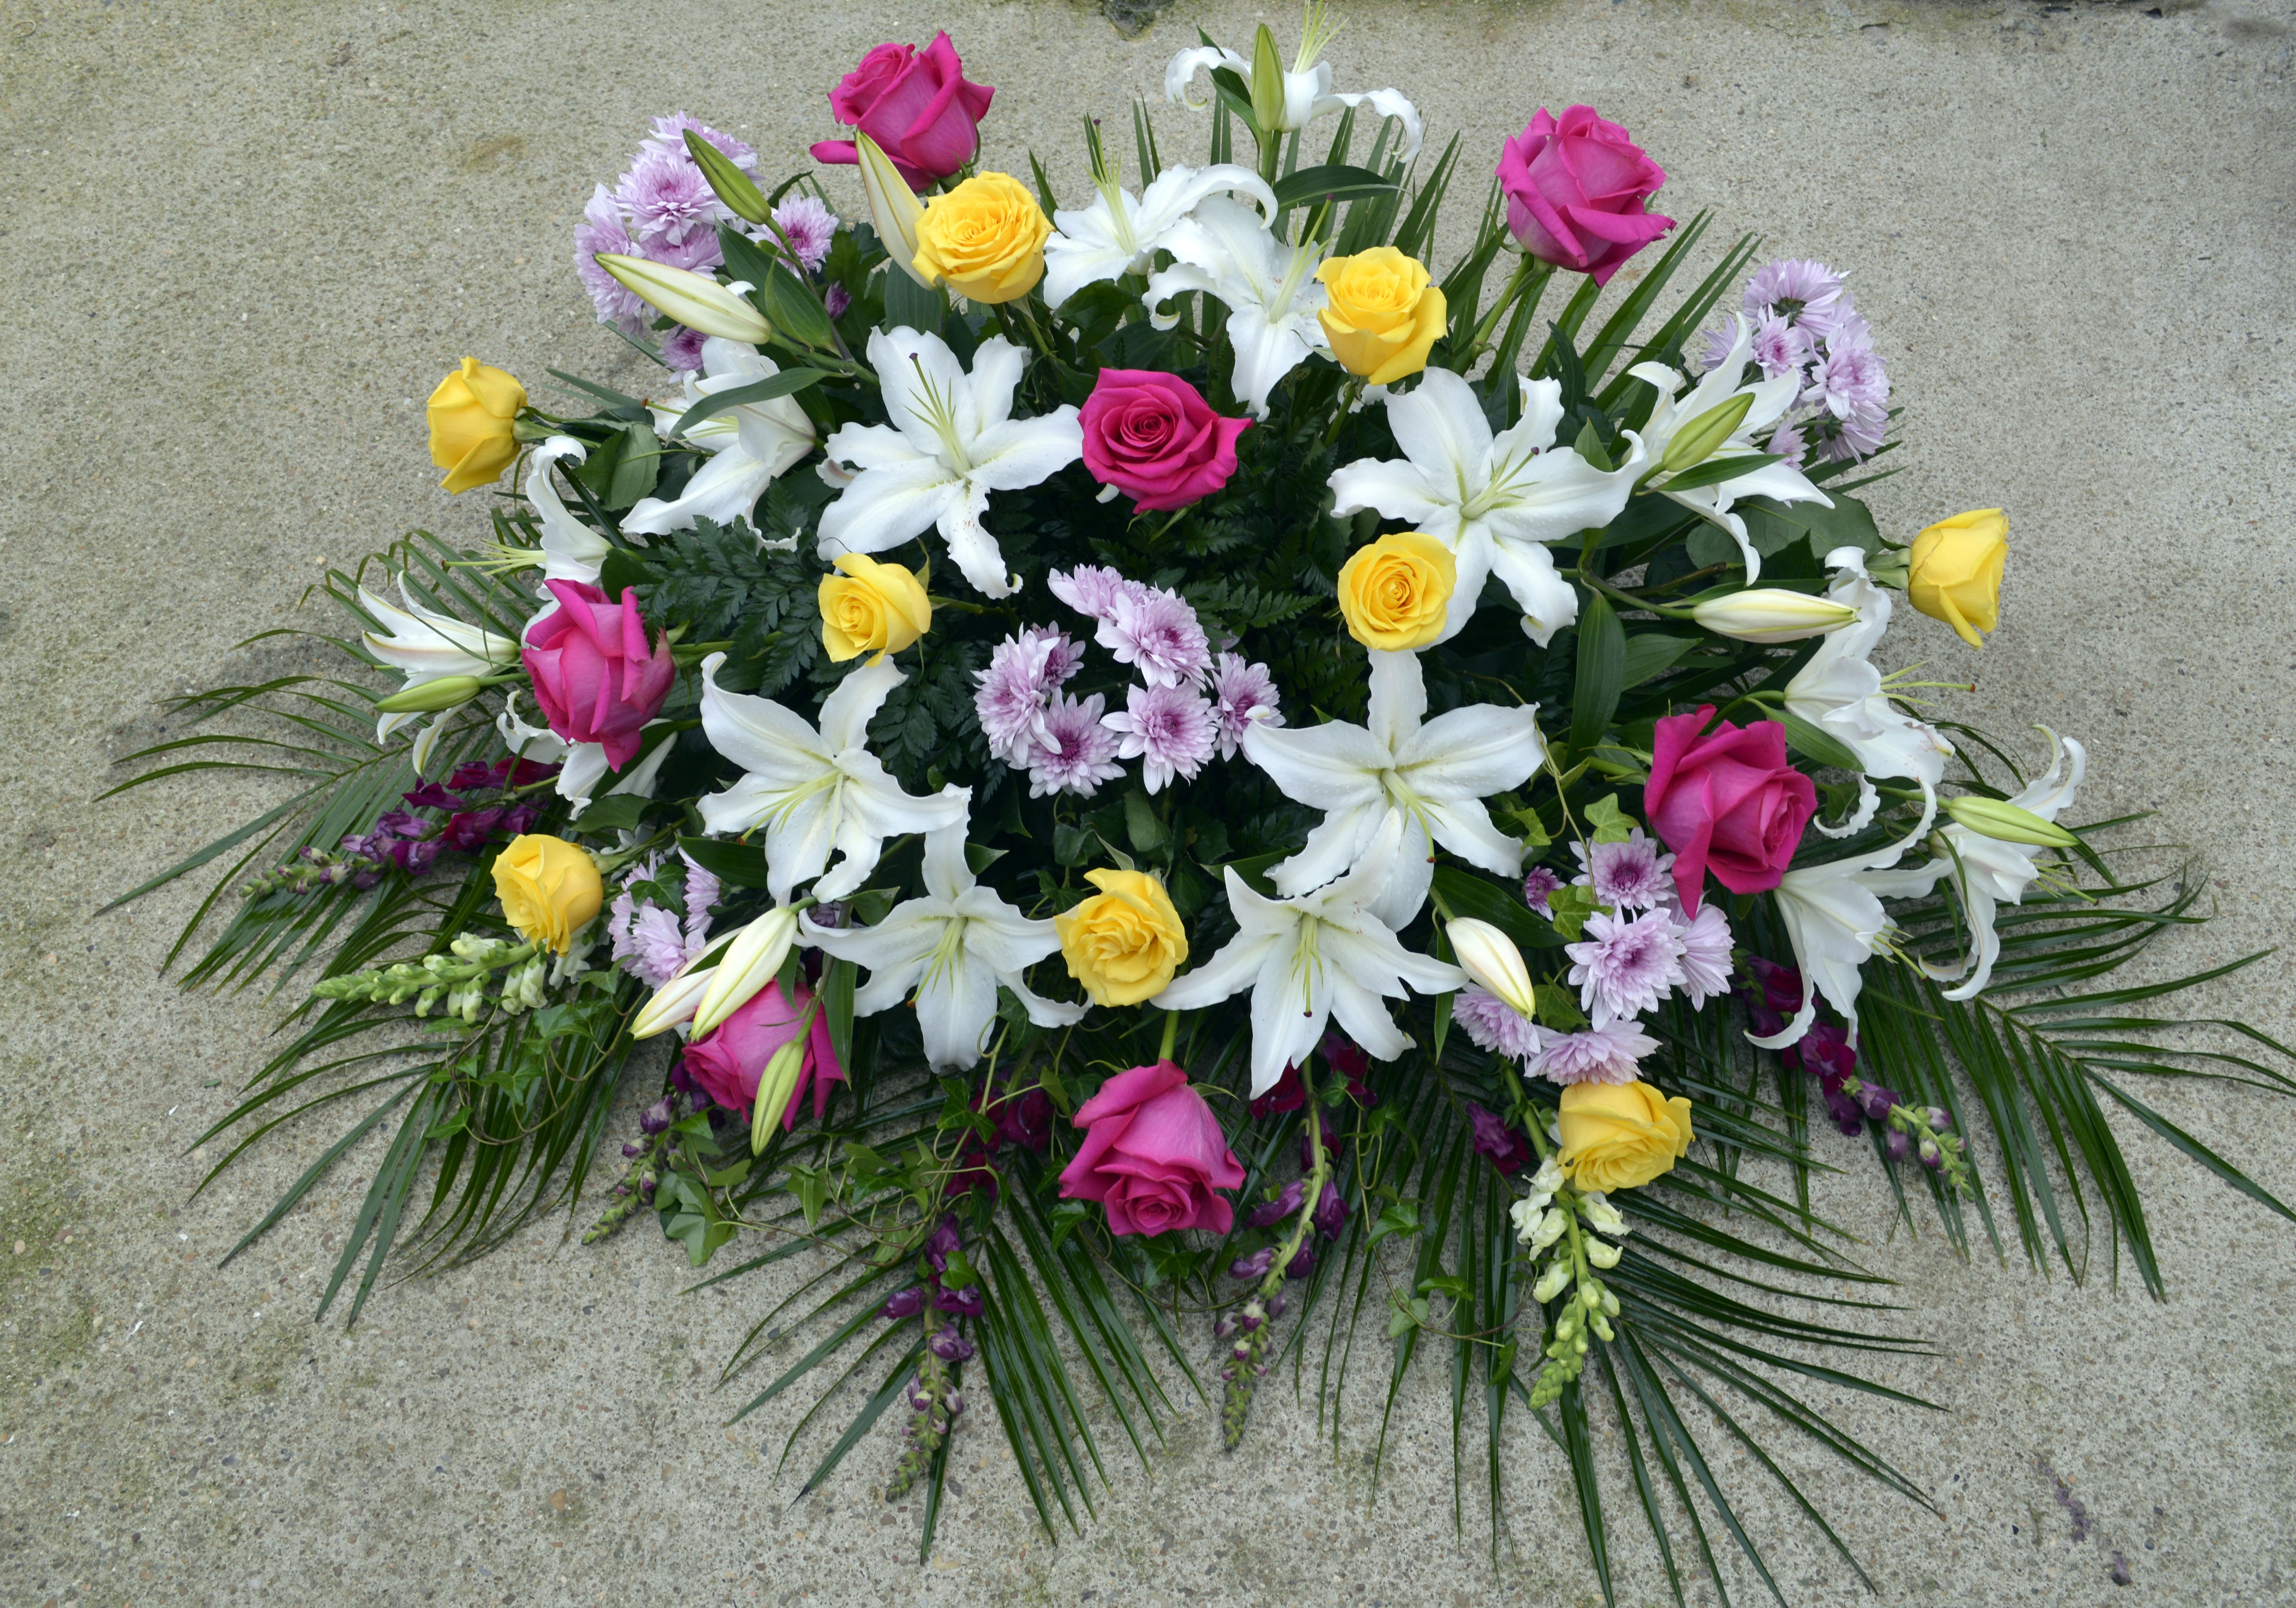
plant, flower, flora, christmas decoration, art, bouquets, floristry, retail, flowering plant, flower bouquet, cut flowers, floral design, land plant, flower arranging, natural flower arrangements, flowers for deceased